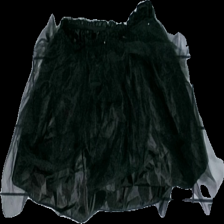
View: front
Type: Skirt
Category: Children
Brand: Missing
Colors: Black
Material: 100 polyester
Cut: Regular
Season: All
Price range: 50-100
Recommended usage: Export